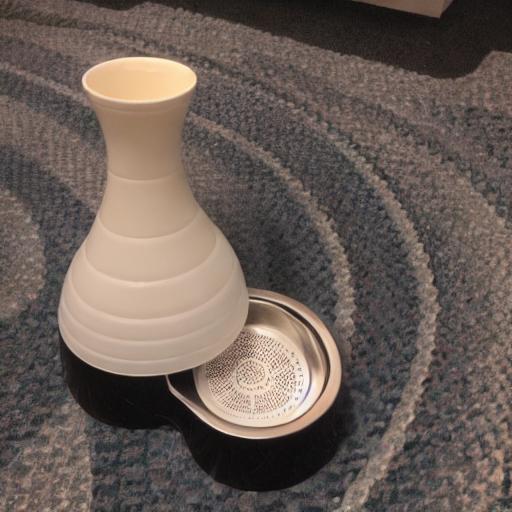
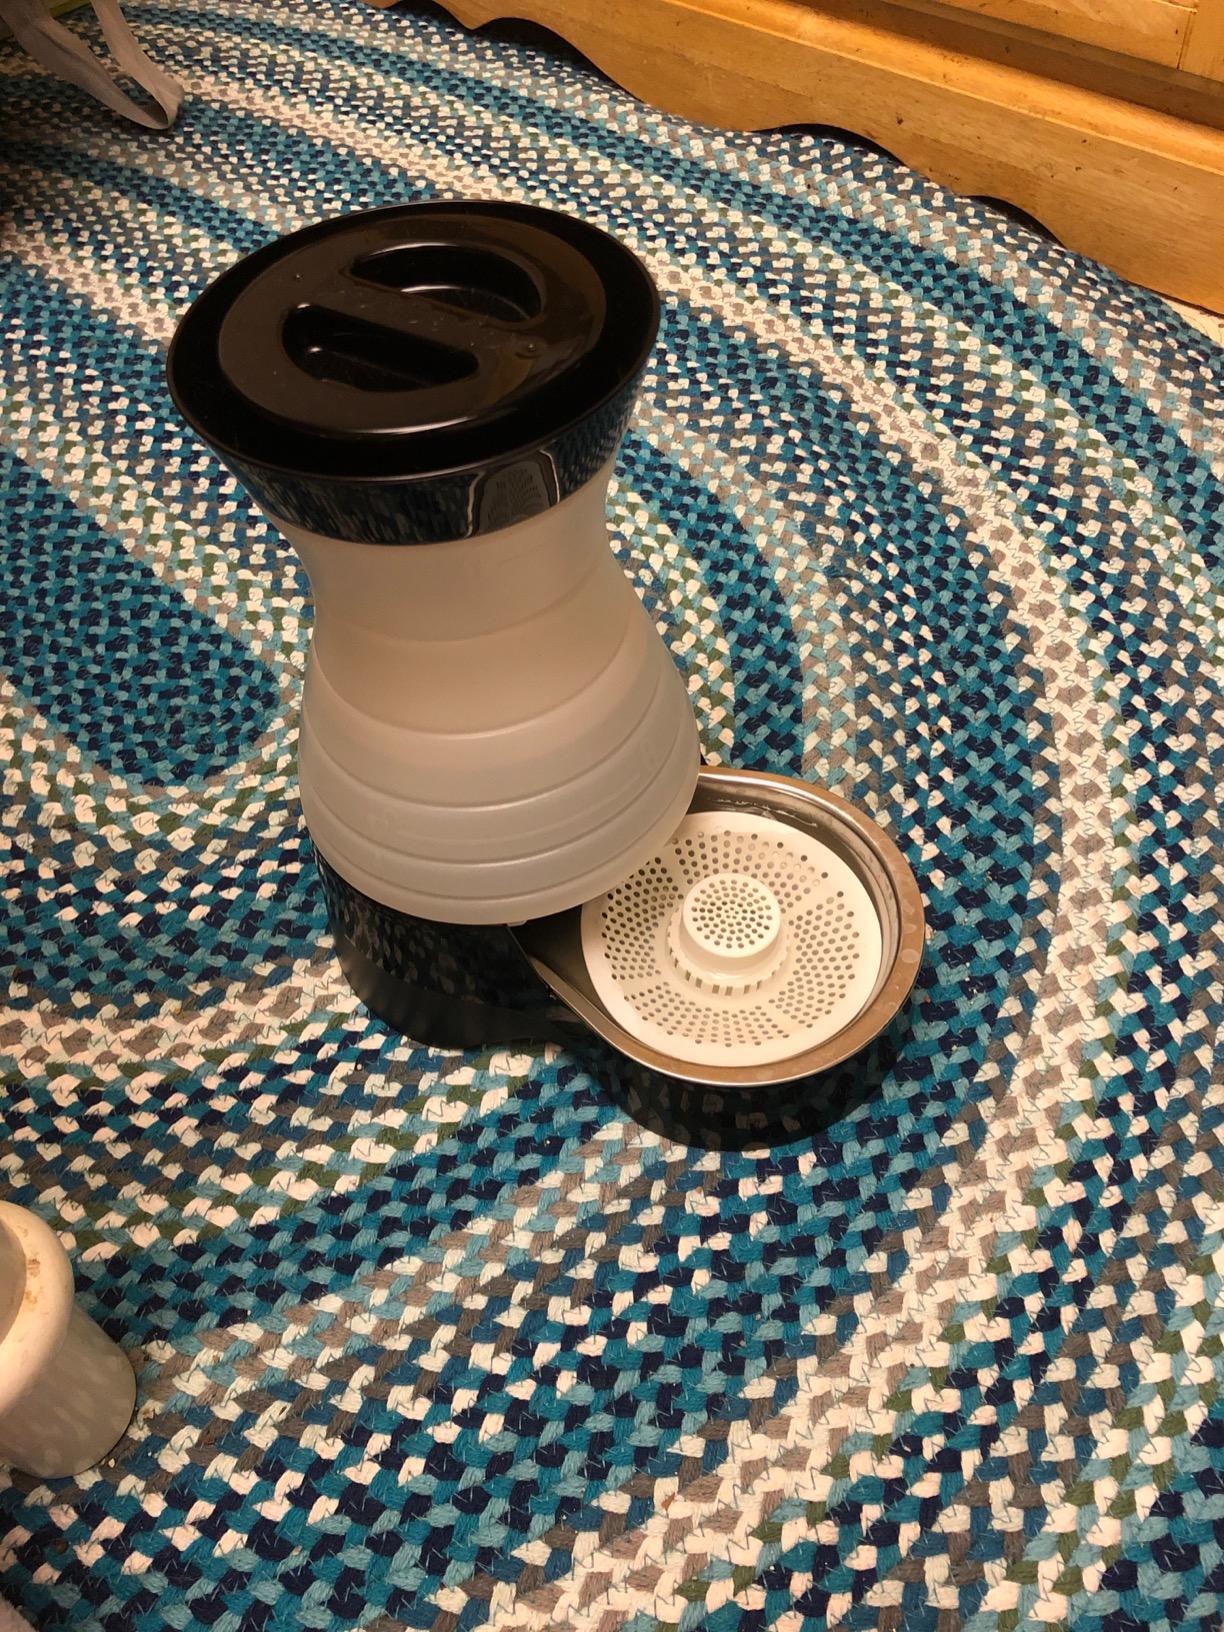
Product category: items_bowl
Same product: no